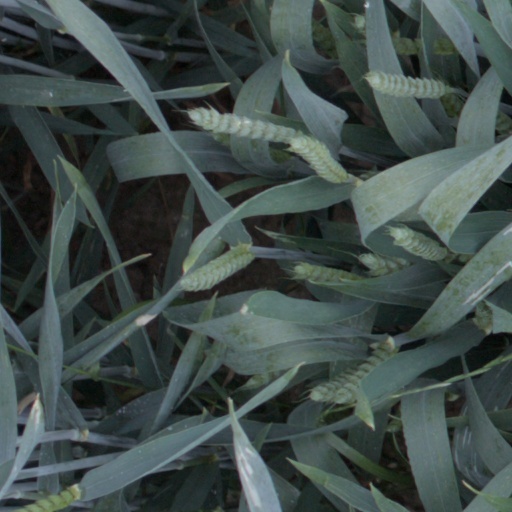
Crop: wheat